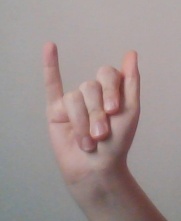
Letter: meem